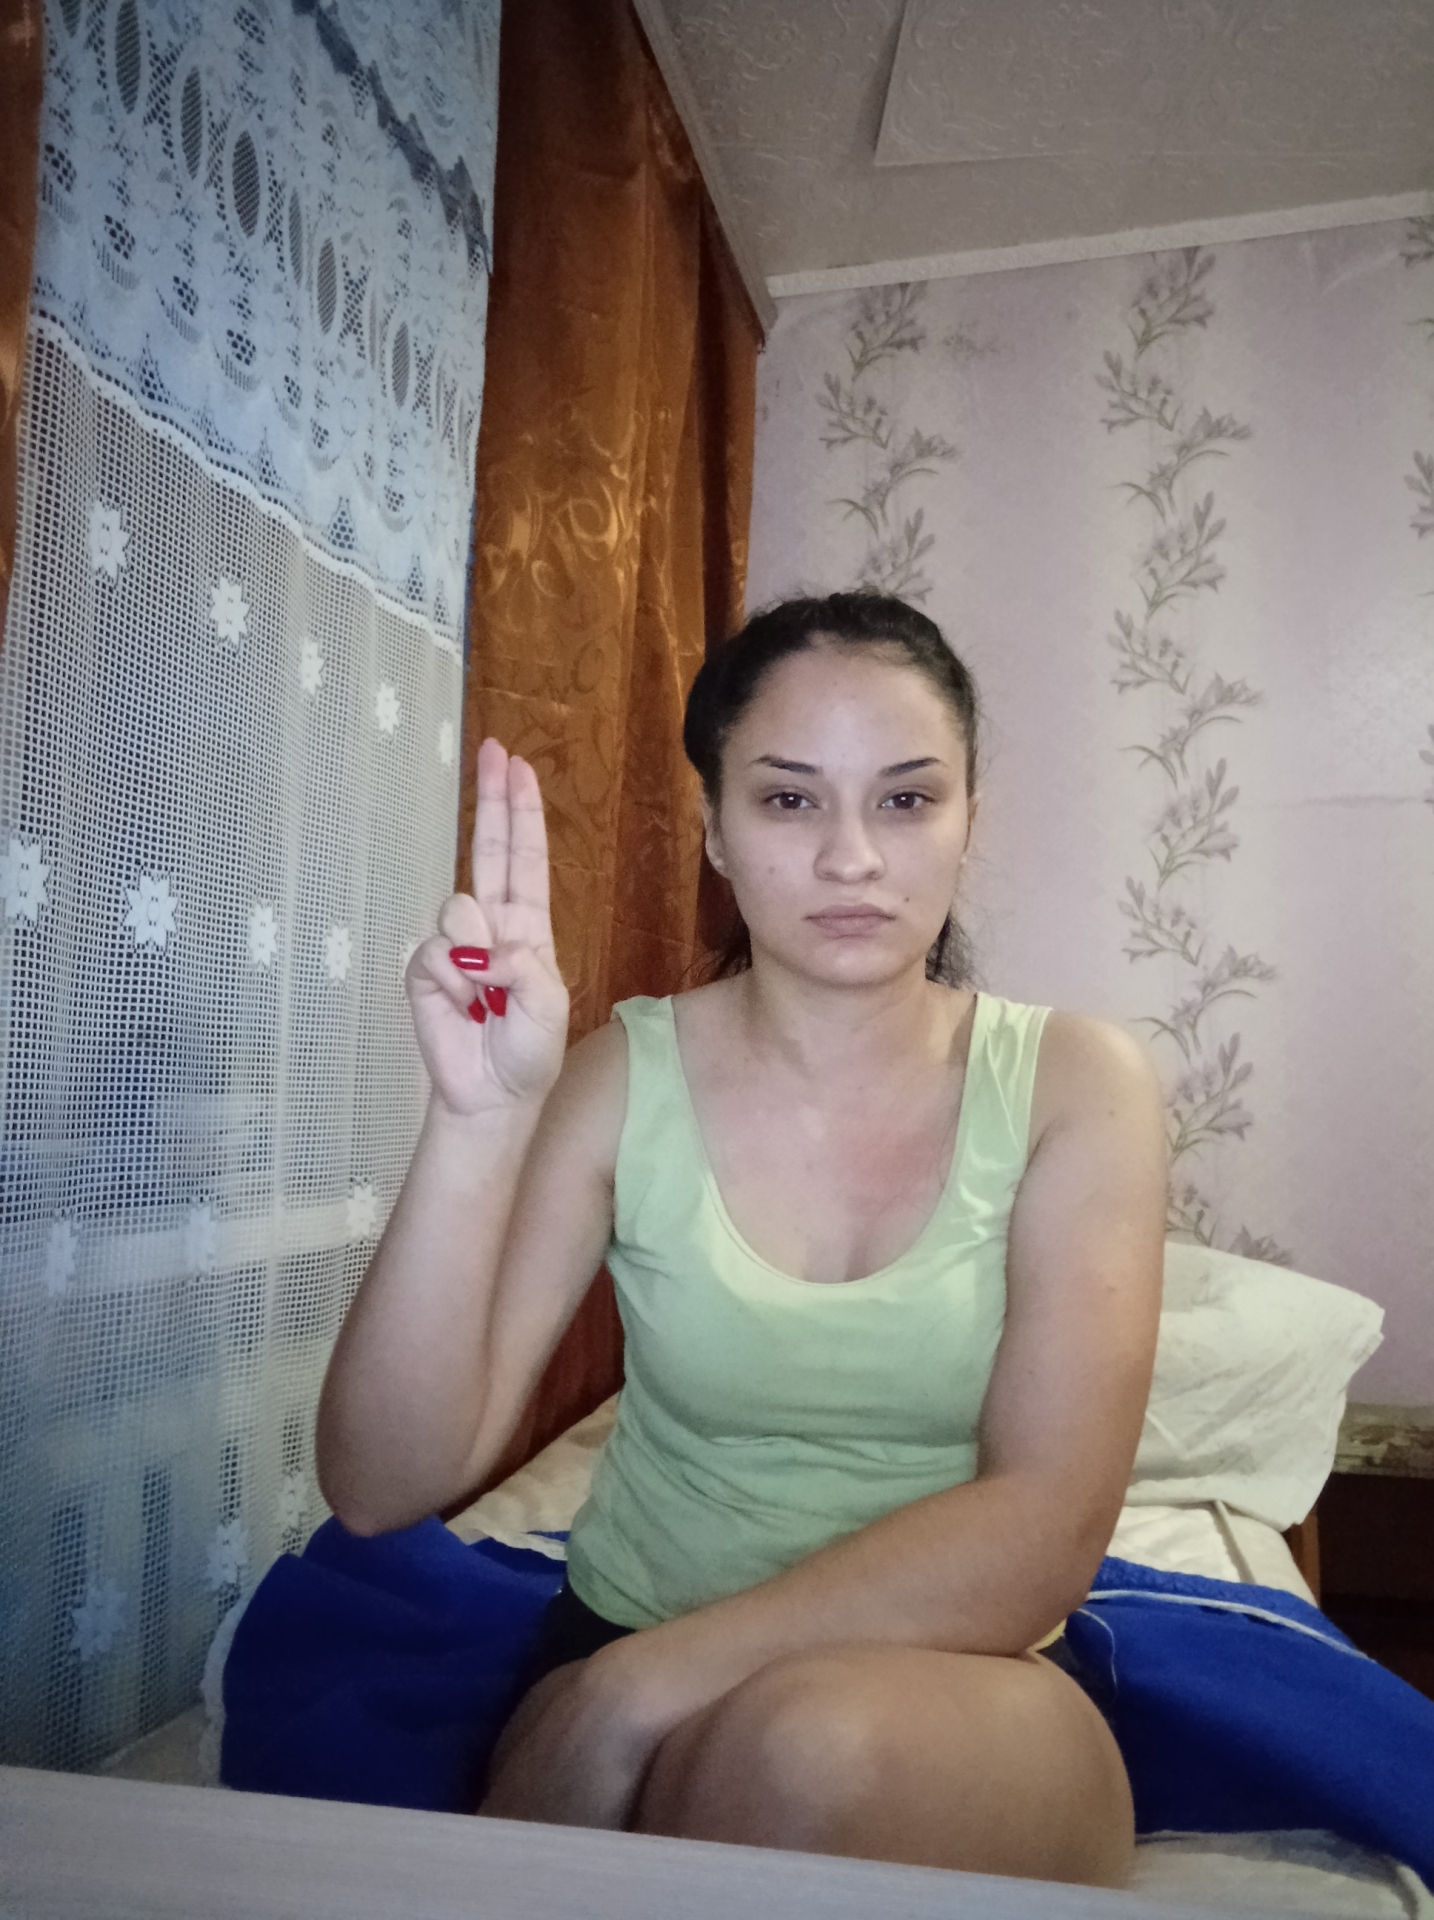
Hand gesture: two_up